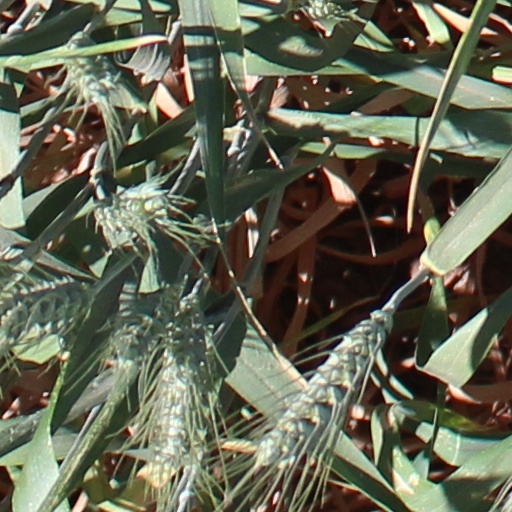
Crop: wheat